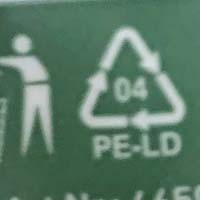
Plastic recycling code class: 4_low_density_polyethylene_PE-LD